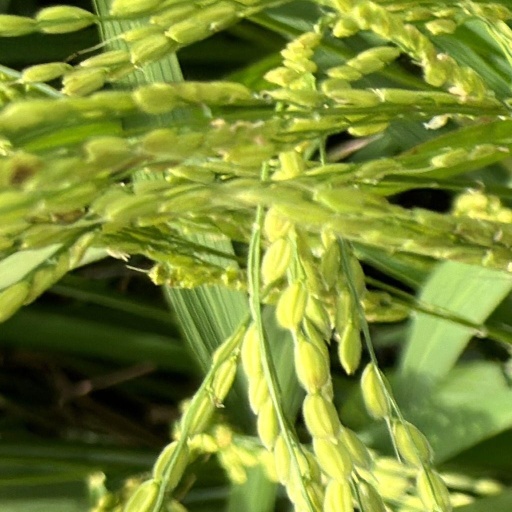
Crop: rice